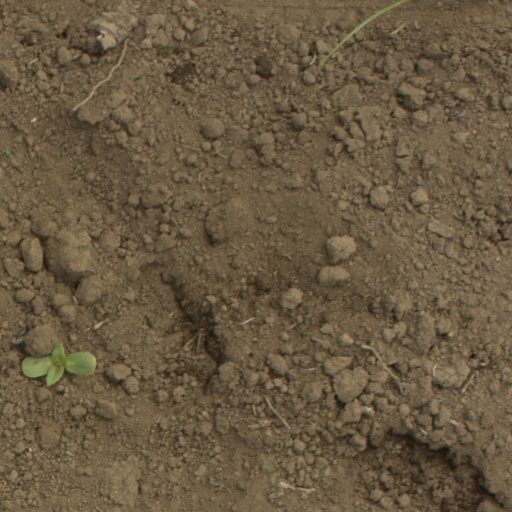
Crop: Jerusalem artichoke